Polresta LRT station

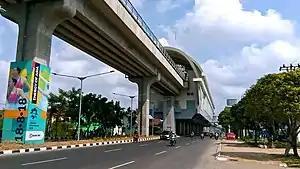
Polresta Station, photo was taken on

Polresta Station is a station of the Palembang LRT Line 1. The station is located between station and station. Nearby the station is main police station of Palembang Large City Resort Police ("Kepolisian Resor Kota Besar Palembang", abbreviated as "Polrestabes Palembang" and, formerly, "Polresta Palembang"), hence its name.